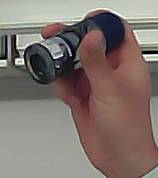
Product: nivea_rollon